Sawley Abbey

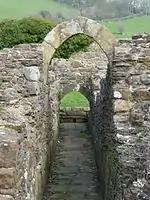
The remains of monks' latrine.

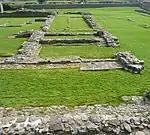
Much of the remains survive as low walls.

The core of the abbey consisted of a four-sided complex built around a courtyard measuring , known as the cloister. The entire abbey site was in an enclosed religious precinct covering and surrounded by a ditch and earthen bank, possibly topped with a stone wall. The entrances to the precinct seem to have been located near the south-east and north-west corners, where gatehouses were presumably located. The inner court appears to have been located on the south and east sides of the cloister, with the outer court on west and north sides.